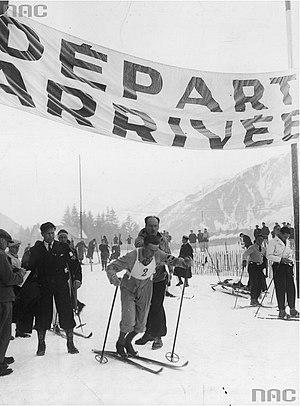
Lars Bergendahl à Chamonix en 1937 lors du départ du 18 km
Les épreuves de ski de fond des championnats du monde de ski nordique 1937 se sont déroulées à Chamonix du 12 février au 18 février.